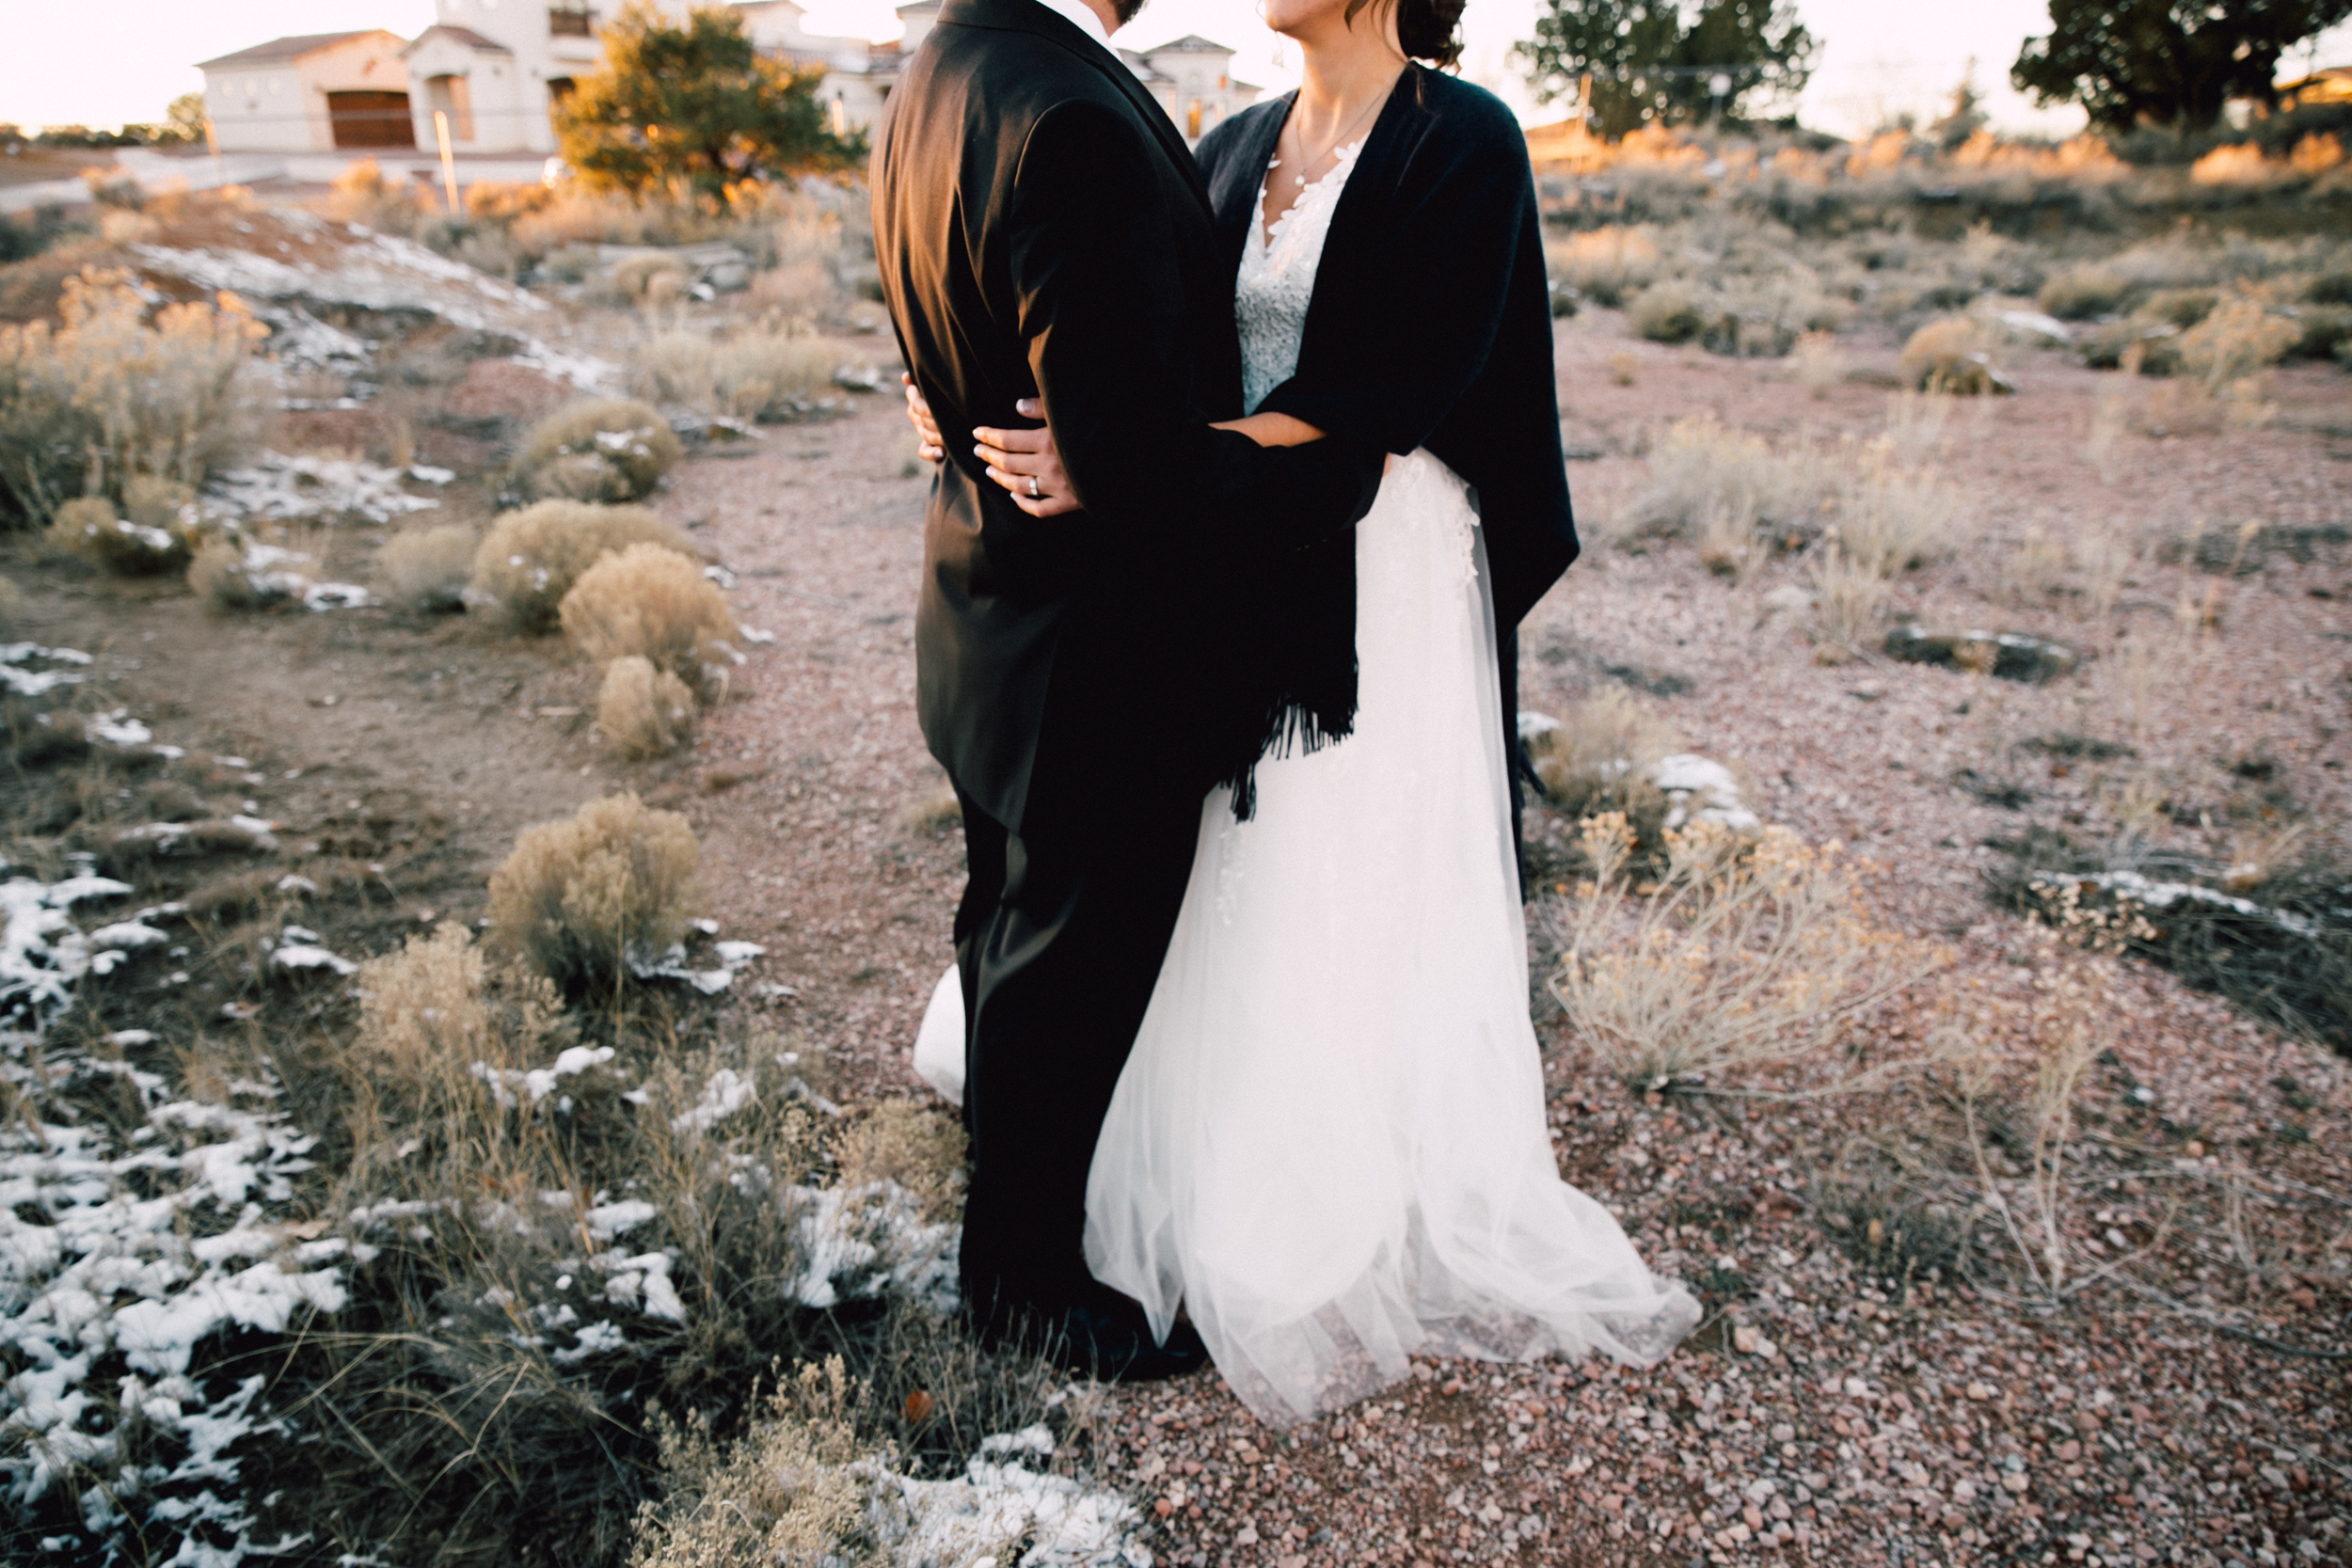
woman, wedding dress, bride, groom, ceremony, dress, photograph, gown, veil, formal wear, bridal clothing